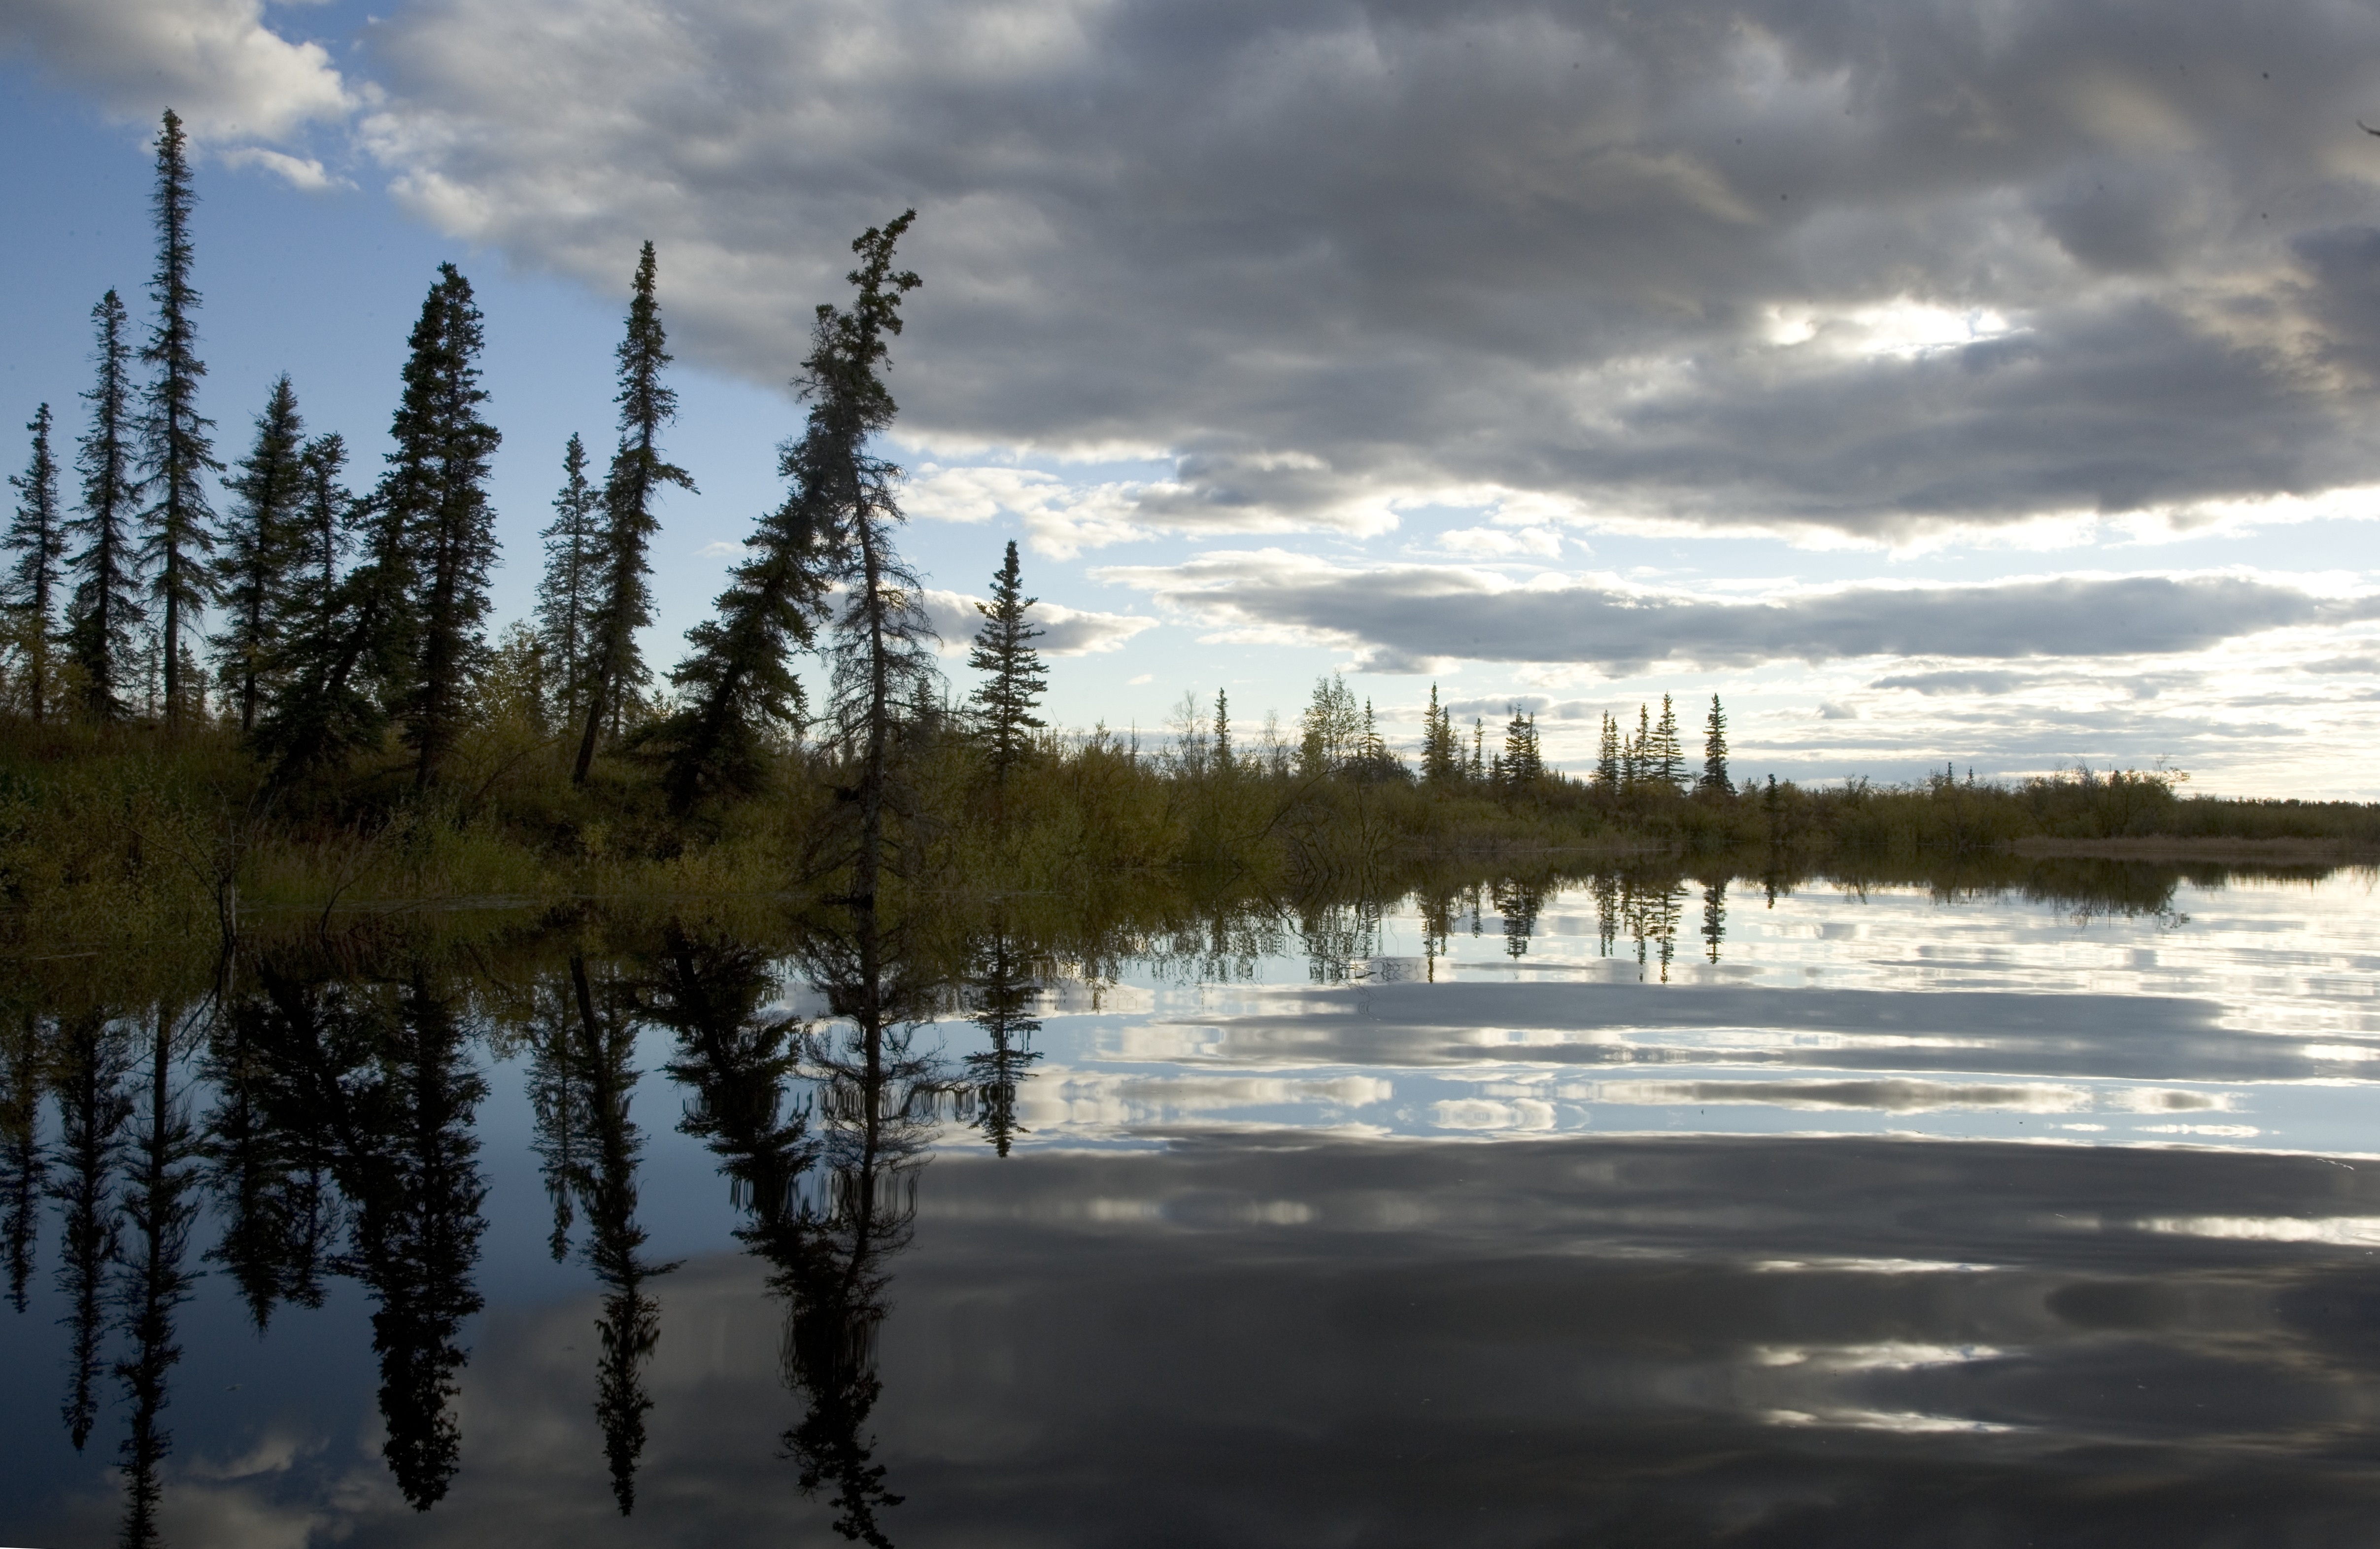
landscape, tree, water, nature, wilderness, mountain, snow, winter, cloud, sky, sunset, morning, lake, river, dusk, twilight, reflection, tranquil, scenic, season, body of water, trees, outdoors, clouds, wetland, silhouettes, habitat, loch, natural environment, atmospheric phenomenon